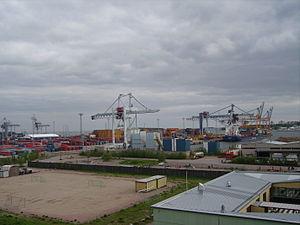
Jätkäsaari est une île et une section du quartier de Länsisatama. Ruoholahti fait aussi partie du district de Kampinmalmi à Helsinki en Finlande.